Heems

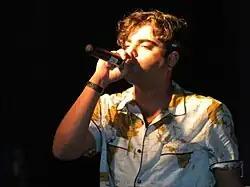
Heems performing on stage in Atlanta, Georgia, 2011

Himanshu Kumar Suri (born July 6, 1985), better known by his stage name Heems, is an American rapper. Suri came to prominence as a member of the alternative hip hop group Das Racist, with whom he released two mixtapes and one album. Suri has also founded independent record labels Greedhead Music and Veena Sounds, and has released three solo albums and two mixtapes. With English musicians Riz MC and Redinho, Suri formed the group Swet Shop Boys in 2014.